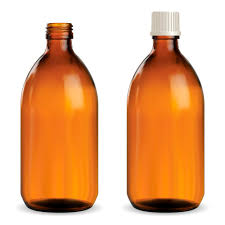
Label: glass